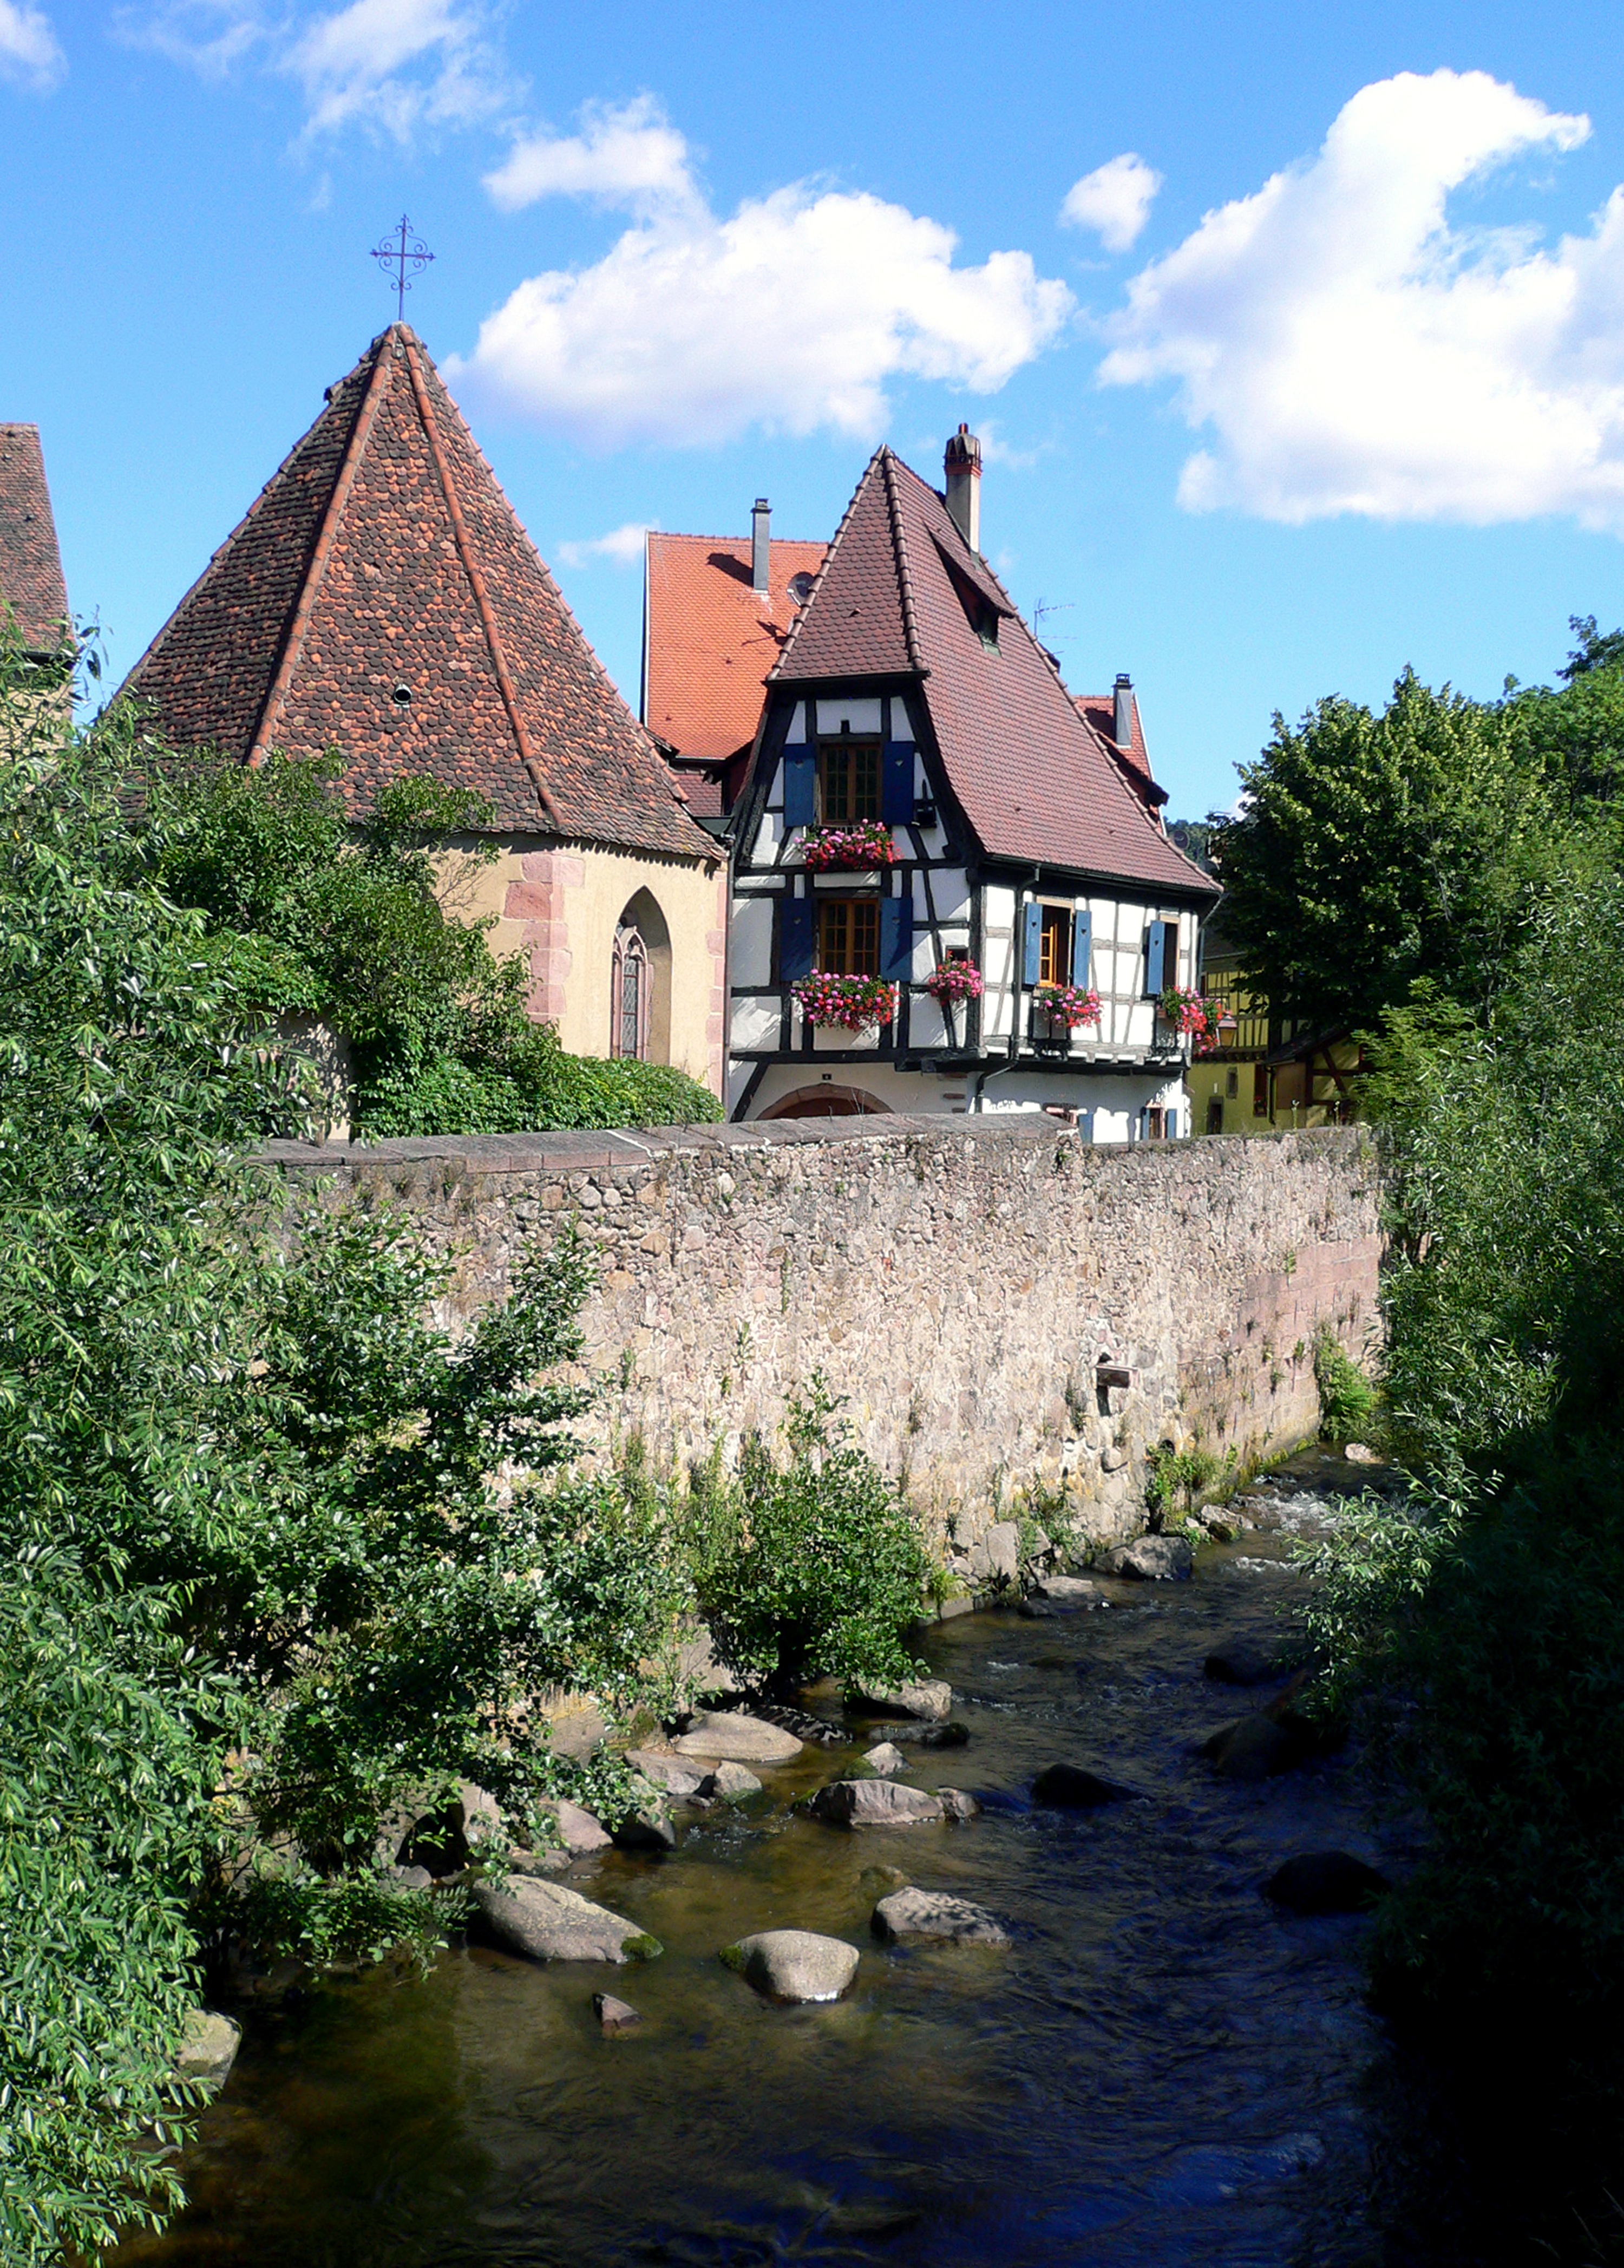
water, creek, house, flower, chateau, old, home, river, village, stone wall, tourism, waterway, rural area, truss